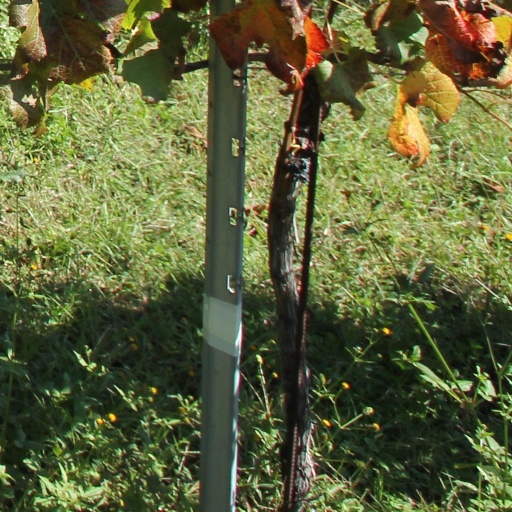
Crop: grape